Prince Christian Sound

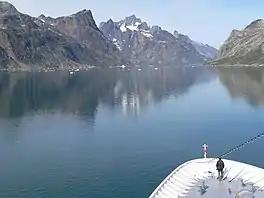

The Prince Christian Sound (Greenlandic: Ikerasassuaq; Danish: Prins Christians Sund) is a waterway in Southern Greenland.